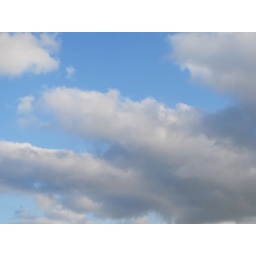
on soft puffy pillows .. floating in a Florida blue sky .. &lt;b&gt;&amp;copy;SD&lt;/b&gt; All Rights Reserved